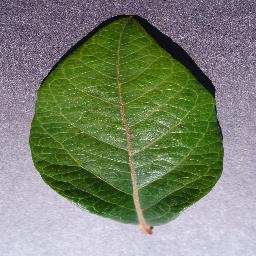
Label: Blueberry___healthy